Wu Chinese

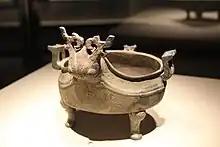
A "yi" vessel from the Wuyue state

It is believed that Han Chinese peoples first arrived at the area during pre-dynastic history. After the migrations preceding the Upheaval of the Five Barbarians, the vernacular that would later lead to modern Wu Chinese started taking shape, though the court language of Jiankang (today Nanjing) was still noticeably different to that of the commonfolk. A second migration wave during the Southern Song dynasty, this time to Lin'an (Hangzhou), led to the formation of the modern literary layer, and during the Yuan and Ming dynasties, many operatic traditions and vernacular texts began to appear. Later, during the Qing dynasty, missionaries began translating the Bible into various local varieties, recording the exact pronunciations of many varieties for the first time. This was also when the economic boom of Shanghai happened, leading to its urban variety becoming the prestige variety over that of Suzhou. The 20th century marked a pivotal moment of Wu linguistic change, as Standard Mandarin was promoted nation-wide, though the 21st century is seeing revival efforts for many Wu Chinese varieties.